The Big Snow

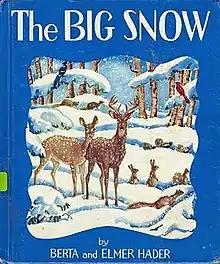
First edition

The Big Snow is a book by Berta and Elmer Hader. Released by Macmillan Publishers, it was the recipient of the Caldecott Medal for illustration in 1949.